Hannah Szenes

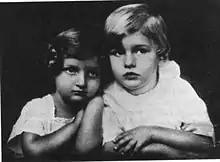
Szenes and her brother in Budapest

Hannah Szenes was born in Budapest on 17 July 1921 to an assimilated Jewish family. Her father, Béla Szenes, a well-known journalist and playwright, died when she was young. She was raised by her mother, Katherine, alongside her brother György.